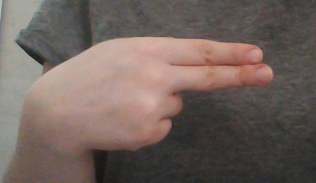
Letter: ain